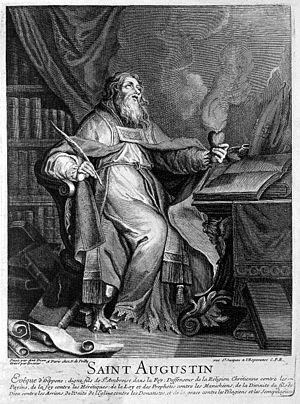
Le christianisme au Maghreb s'est implanté vers le IIᵉ siècle et a été supplanté par l'islam à partir de la fin du VIIᵉ siècle, jusqu'à sa disparition au xiiᵉ siècle.